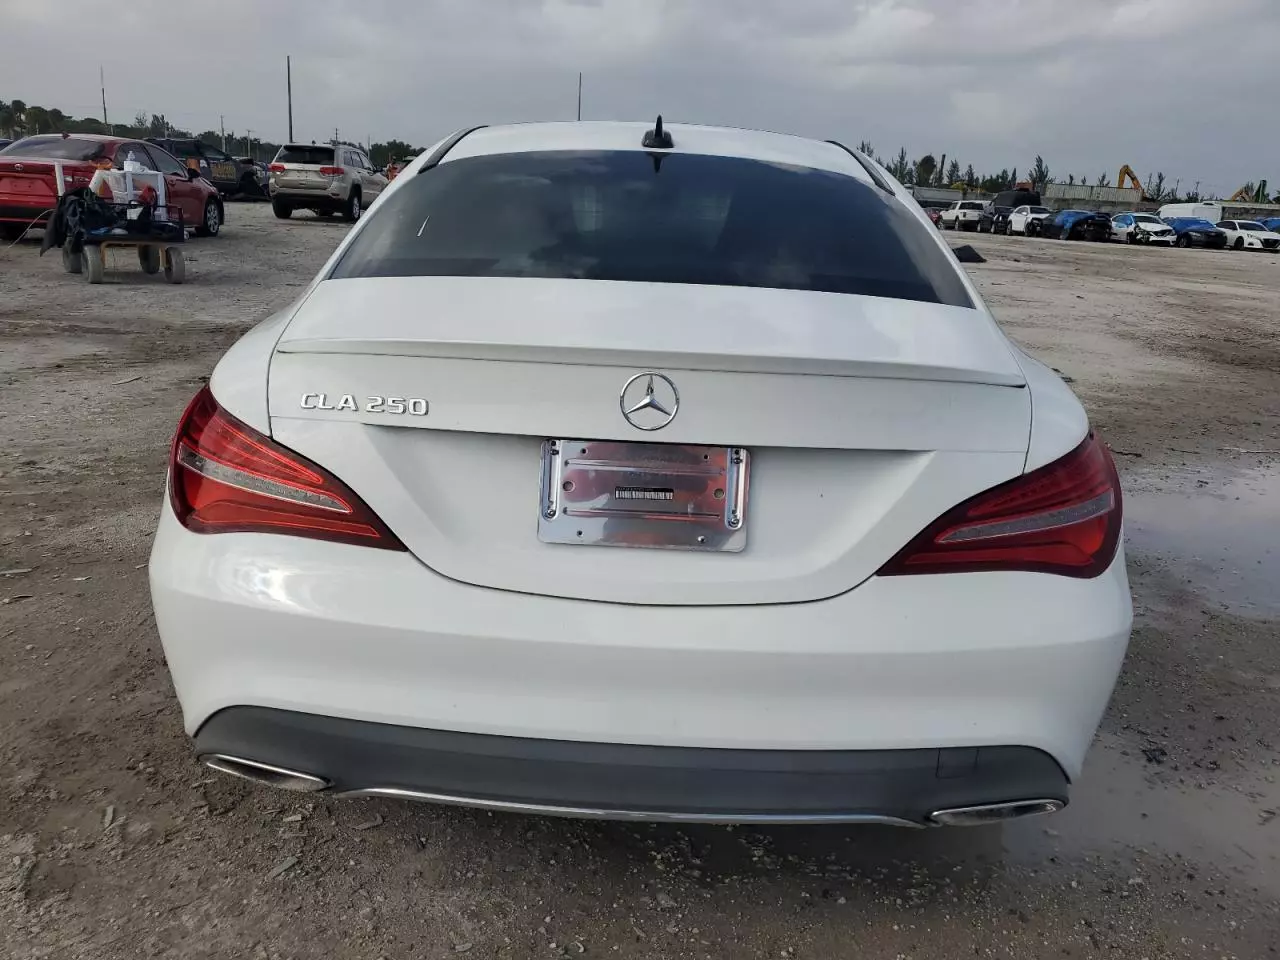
Aucun dommage détecté.
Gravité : aucun